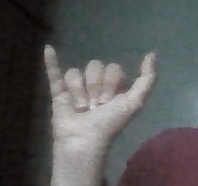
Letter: ya